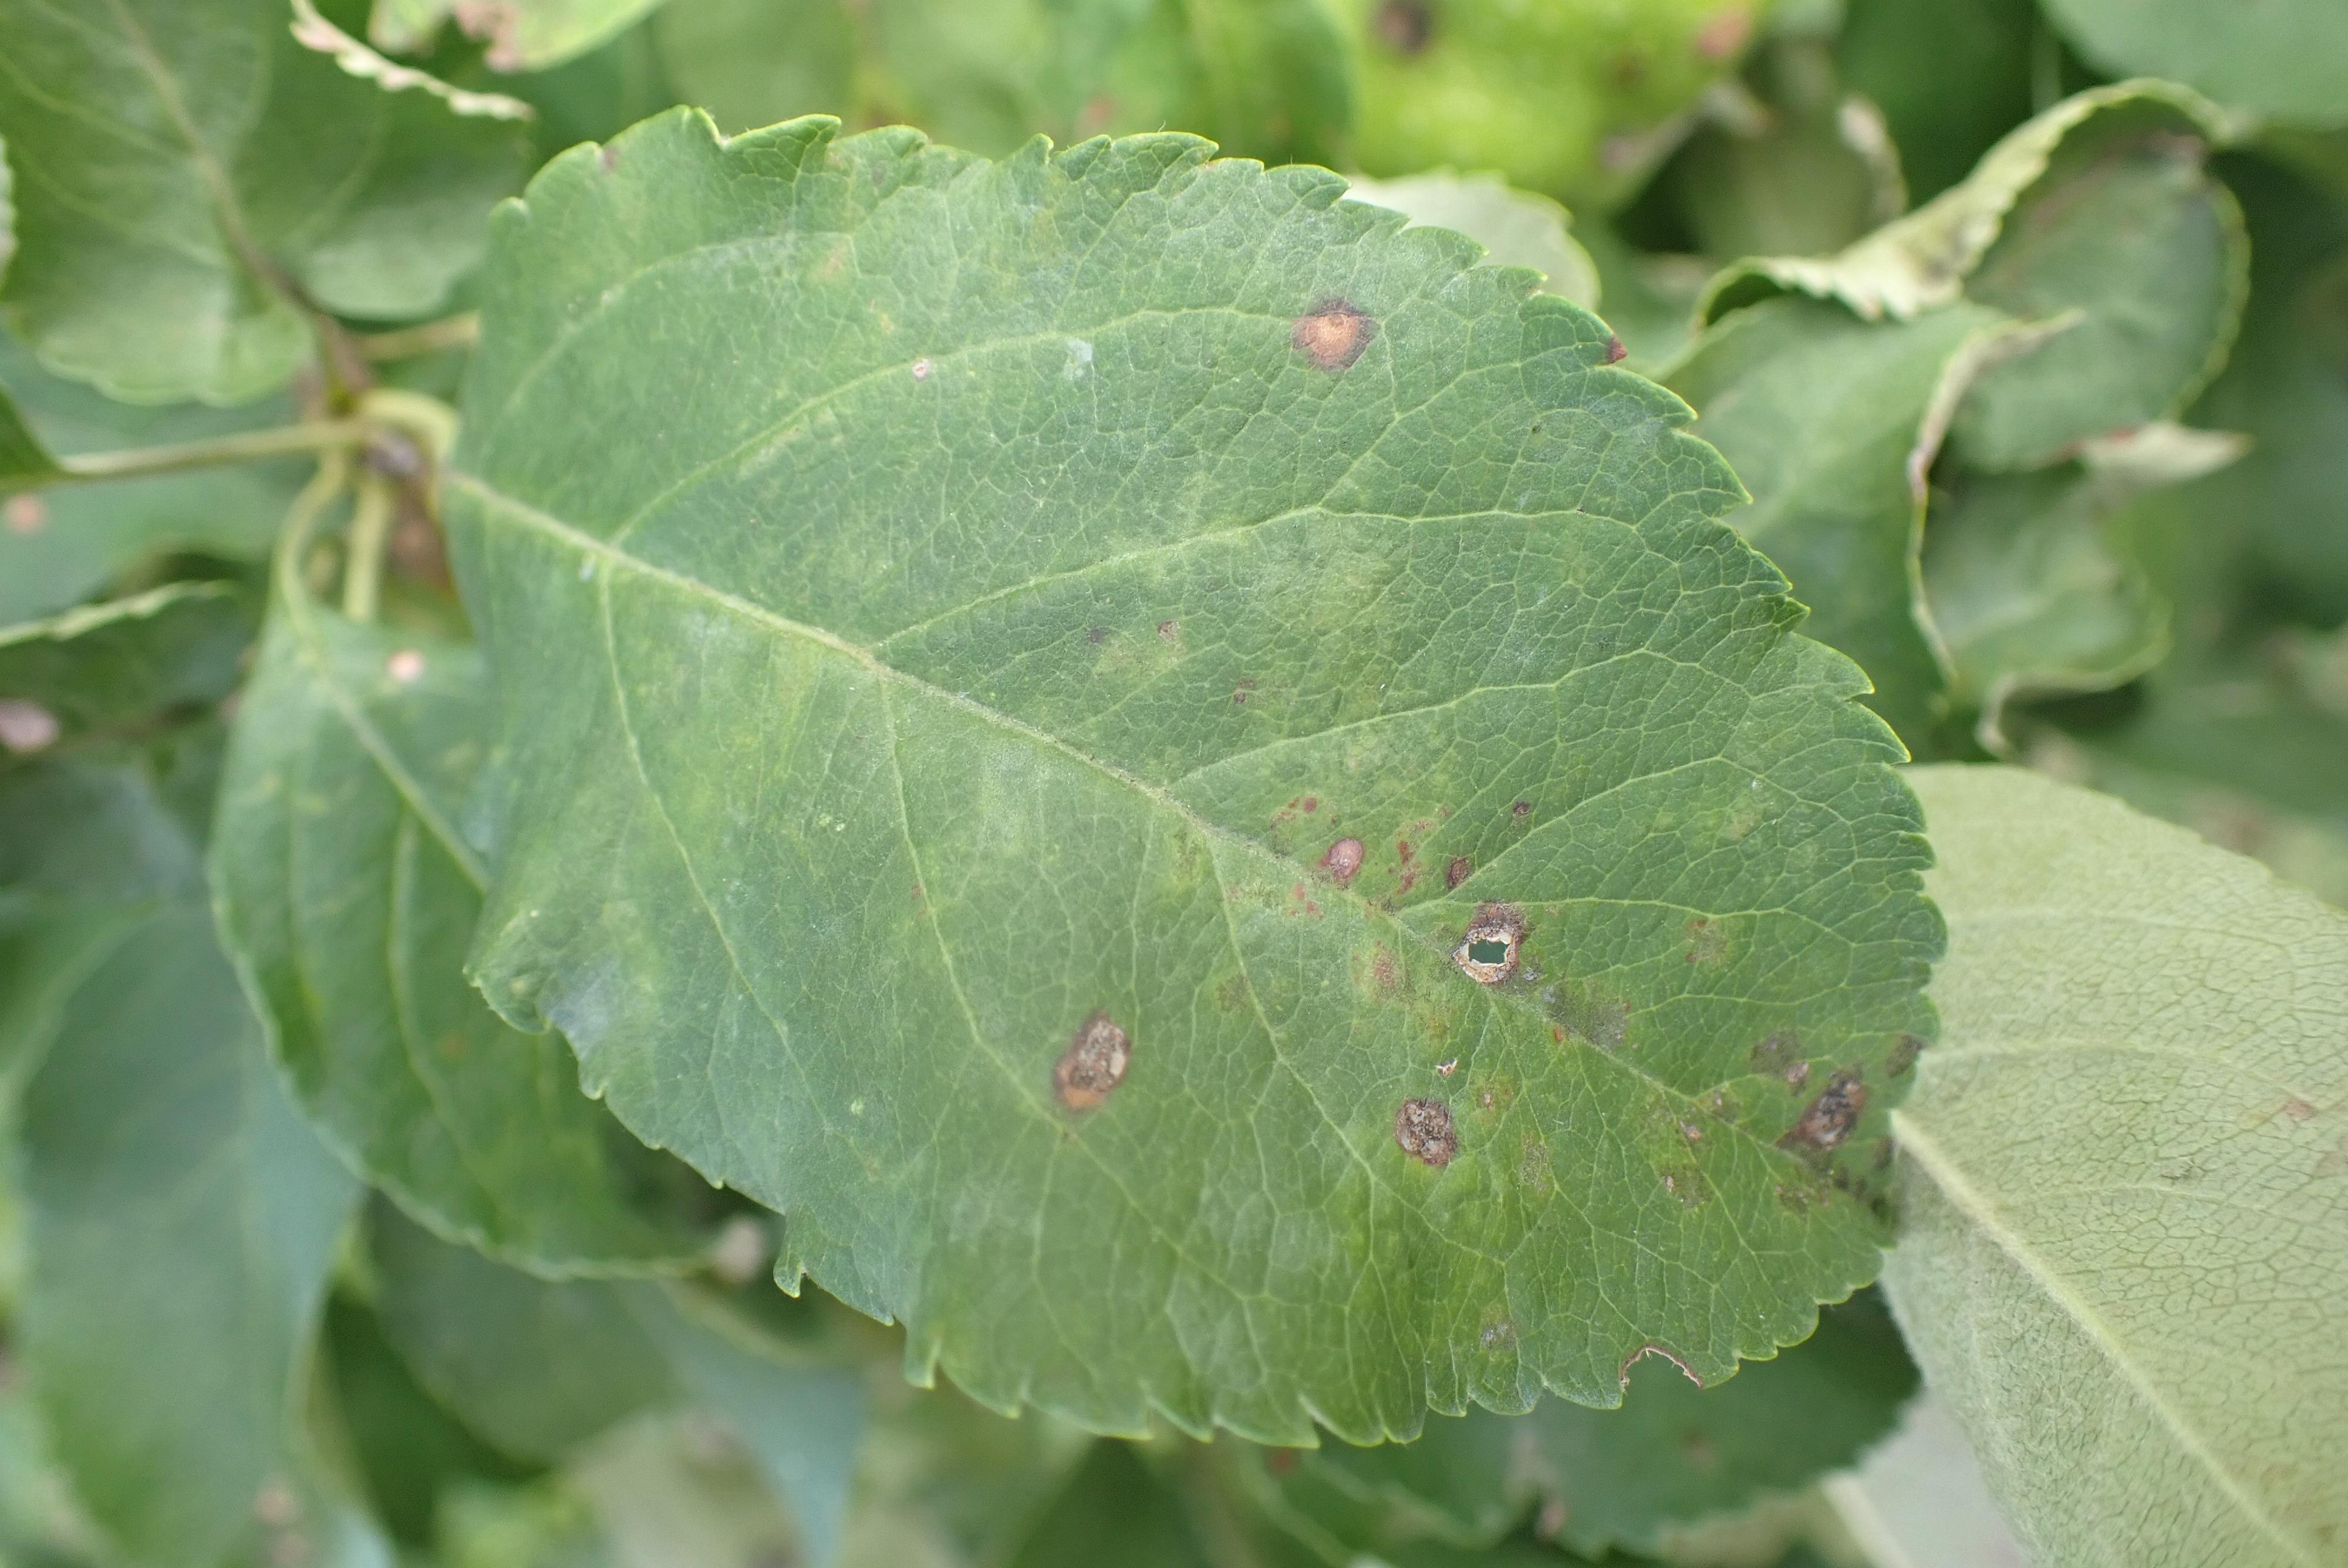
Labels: scab, frog_eye_leaf_spot